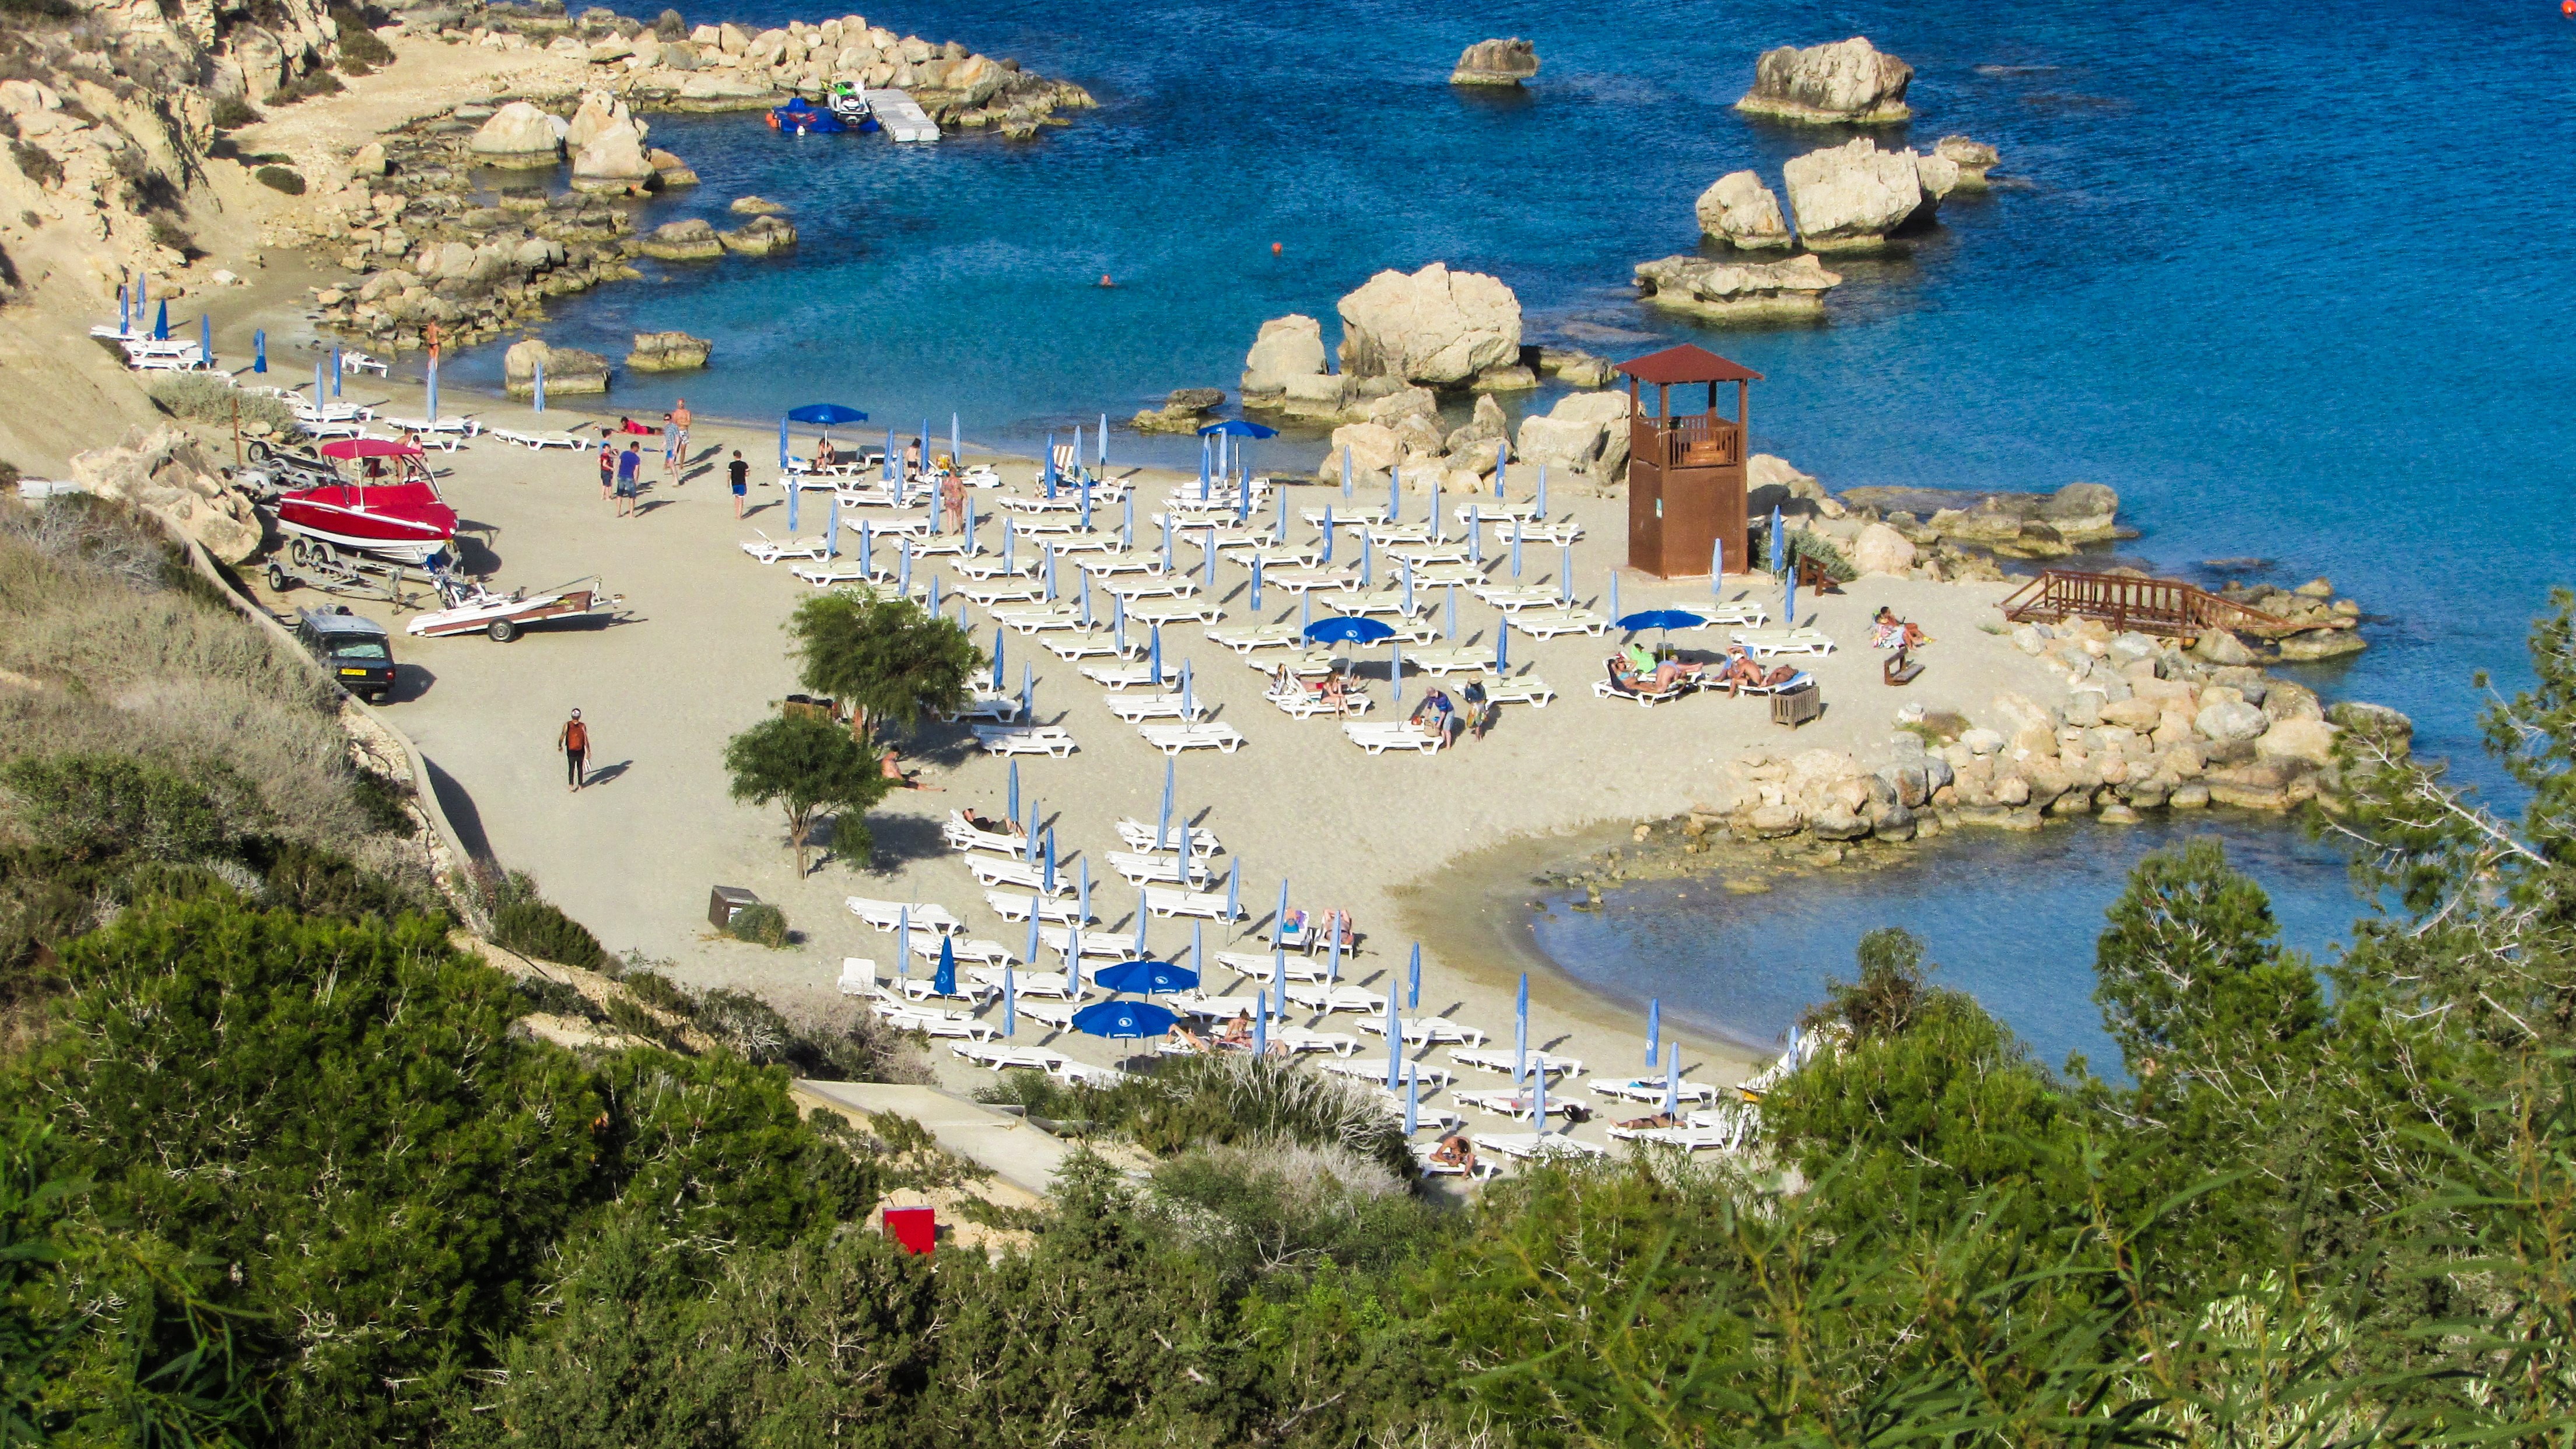
beach, sea, coast, cove, park, holiday, bay, tourism, resort, water park, vacations, cyprus, aerial photography, konnos bay